Best Mate

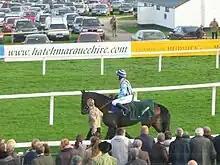
Best Mate at his last race shortly before his death on 1 November 2005

Best Mate collapsed and died of a suspected heart attack after being pulled up by jockey Paul Carberry whilst competing in the William Hill Haldon Gold Cup at Exeter Racecourse on 1 November 2005. After the jockey dismounted, the horse stumbled and went onto his knees. Best Mate's death was national news, with headlines including "Who can fill the void left by Best Mate?", "Best Mate leaves golden memories after giving his all for final time", "Heartbreak at Exeter as Best Mate collapses and dies" and "Perfect horse Best Mate dies at trainer's feet".